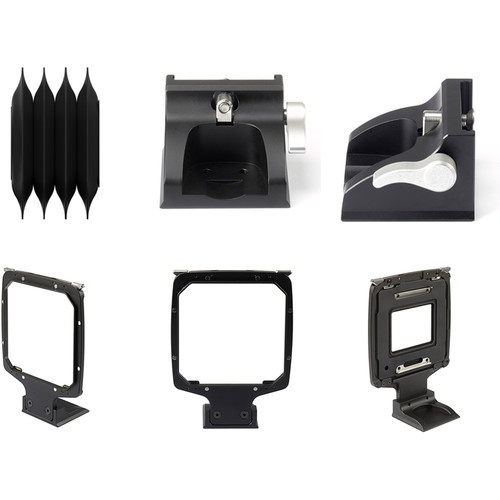
Ultima to Actus-XL-DB Upgrade
Brand: Cambo USA
ACXL-370 *Special Order Cannot Be Returned Upgrade Package Ultima to Actus-XL for Digital Back Upgrade your existing Cambo Ultima with this conversion package for use with Digital backs, and take advantage of the features that make the ACTUS so different from other platforms. Just replace the front and rear frames with these new parts and you can mount Actus lens panels on the front standard and the interchangeable Cambo SLW-adapters to the rear standard and connect both with the included bellows ACDB-254 with 300mm extension, matching the Ultima's monorail length of 30cm. The front lens panel mount block ACXL-960 has also been prepared to use the Ultima compendium UL-343. The rear frame mount ACXL-970 accepts the Cambo SLW-adapter that is used on the Cambo WideRS platform and the CSLB/CMSLB sliding backs. Contents ACXL-960 Interchangeable Lens Plate Holder ACXL-970 Digital Back Interface Plate Holder ACDB-254 300 mm extension bellows You only have to add an Actus lensplate and a SLW-adapter for the DB to complete the total set up.
Category: Cameras & Optics > Camera & Optic Accessories > Camera Parts & Accessories > Camera Digital Backs